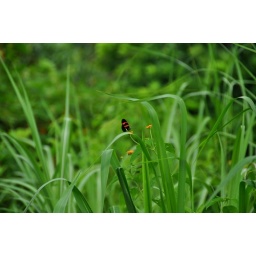
A black and red butterfly in the jungle of Parque Nacional Metropolitano, Panama City, Panama